Dawlish Warren railway station

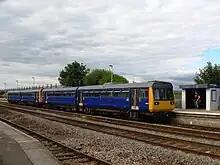
A First Great Western service to Paignton

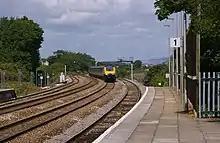
First Great Western InterCity 125 passing through.

Dawlish Warren is served by Great Western Railway trains in both directions on an approximately hourly basis during the day. Most trains on Mondays to Saturdays run between and ; on Sundays, the service is less frequent and most trains only run between and Paignton. The route from Exeter St Davids through Dawlish Warren to Paignton is marketed as the "Riviera Line".